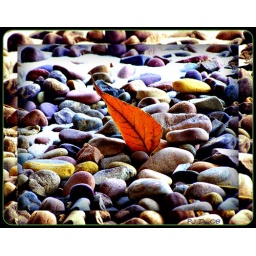
Stuck in a rock in the snowy ground,Unable to moveBut standing tall and proudand still~A leaf.....